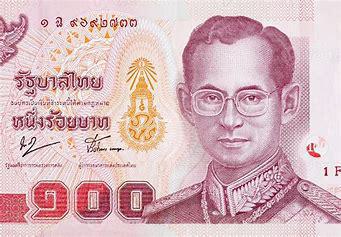
Brand: ON
Model: 100